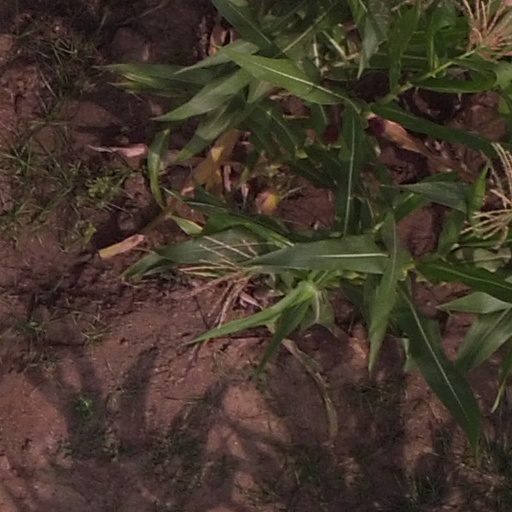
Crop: maize; corn